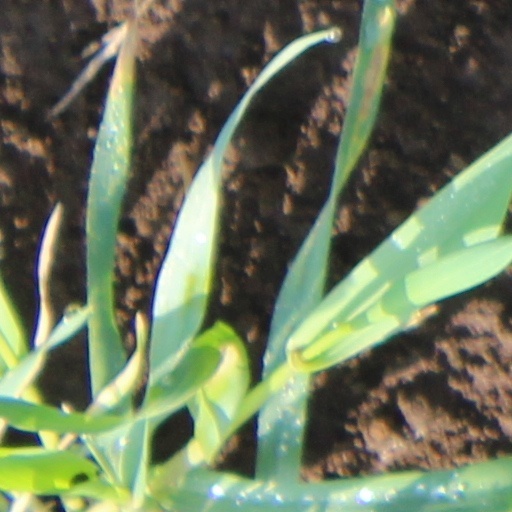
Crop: wheat